Eremaea asterocarpa

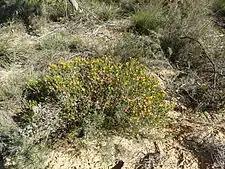
Habit near Badgingarra

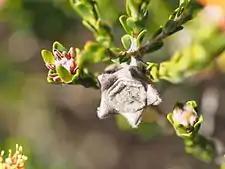
Fruit

Eremaea asterocarpa is a plant in the myrtle family, Myrtaceae and is endemic to the south-west of Western Australia. It is a shrub with broad, flat leaves, and orange-coloured flowers in late winter or spring. Single flowers appear on the ends of branches formed the previous year.